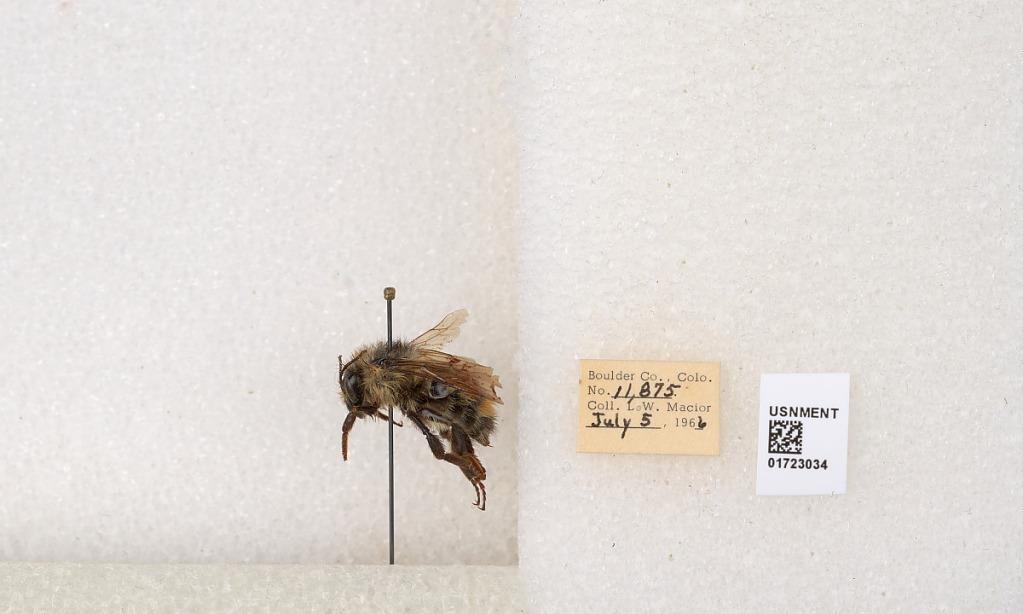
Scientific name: Bombus flavifrons Cresson
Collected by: L. Macior
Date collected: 1966-7-5
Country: United States
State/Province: Colorado
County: Boulder
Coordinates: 40.0925, -105.358